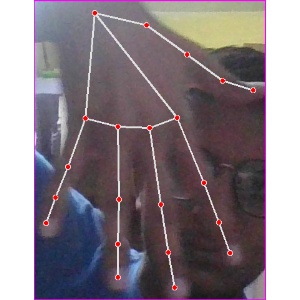
अक्षर: ढ